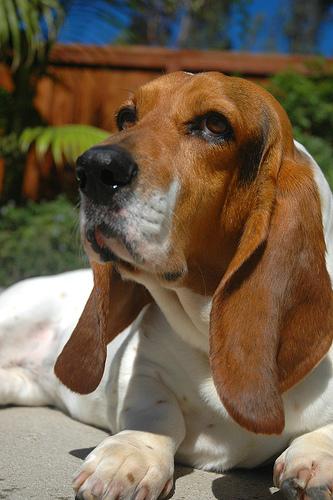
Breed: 241-n000100-basset